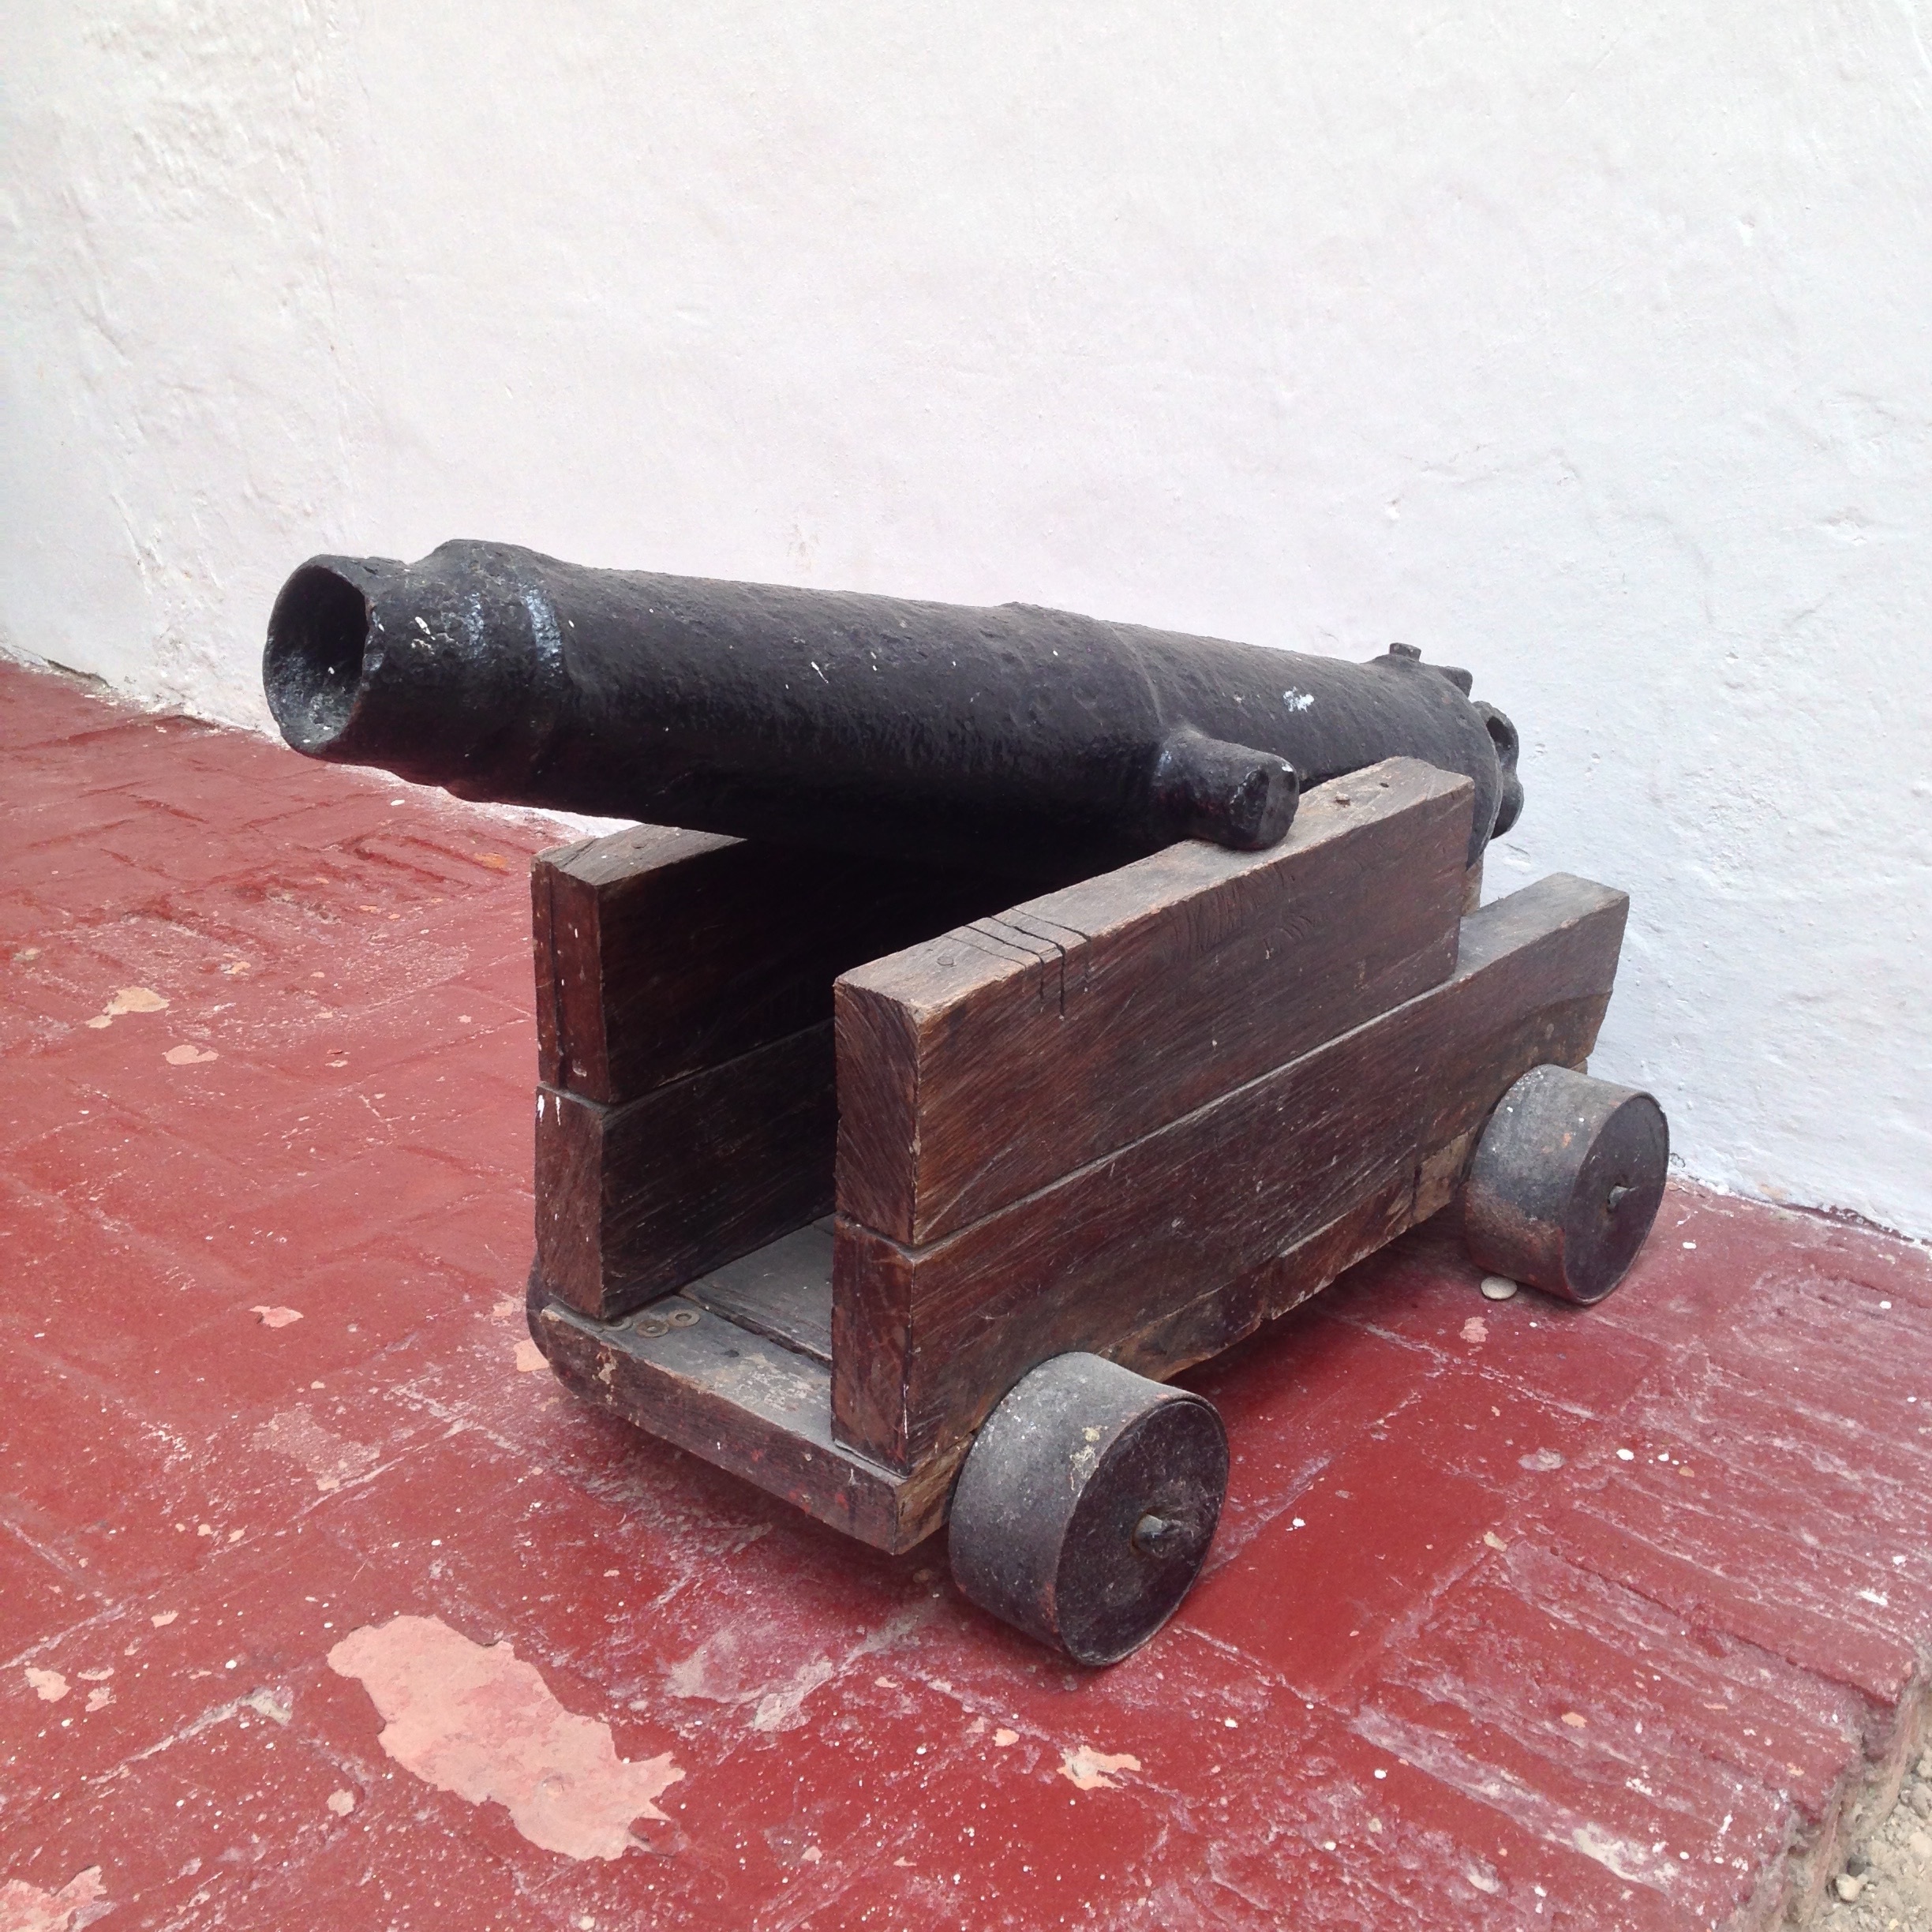
museum, weapon, gun, cannon, iron, firearm, armament, man made object